Augustan and Julio-Claudian art

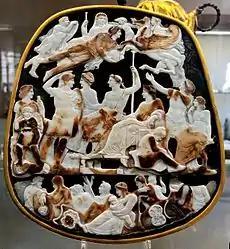
The Great Cameo of France

In this period we see the transition from the second to the third Pompeian Style.